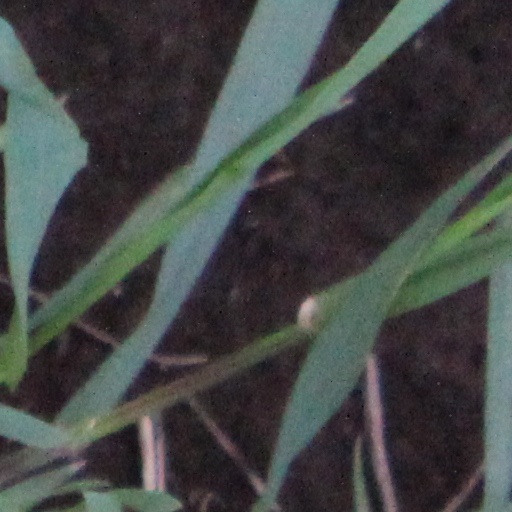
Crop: wheat